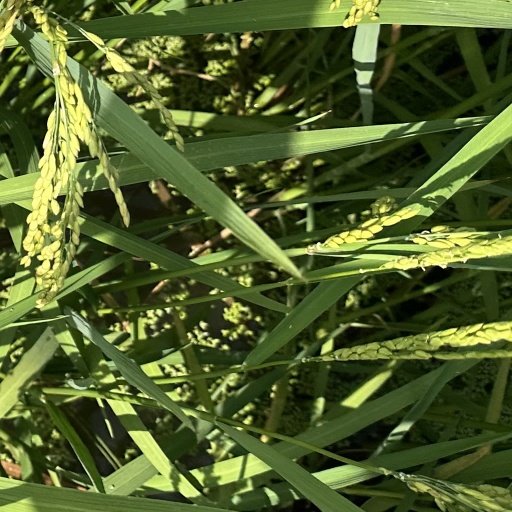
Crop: rice